Coria (Corbridge)

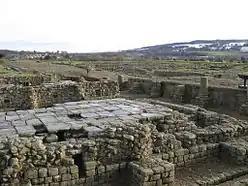
Ruins of Corbridge’s Roman granaries

Coria was a fort and town south of Hadrian's Wall, in the Roman province of Britannia. It was strategically located on the junction of a major Roman north–south road (Dere Street) with the River Tyne and the Roman Stanegate road, which was also the first frontier line which ran east–west between Coria and Luguvalium (the modern Carlisle). Corbridge Roman Site is in the village of Corbridge in the county of Northumberland.